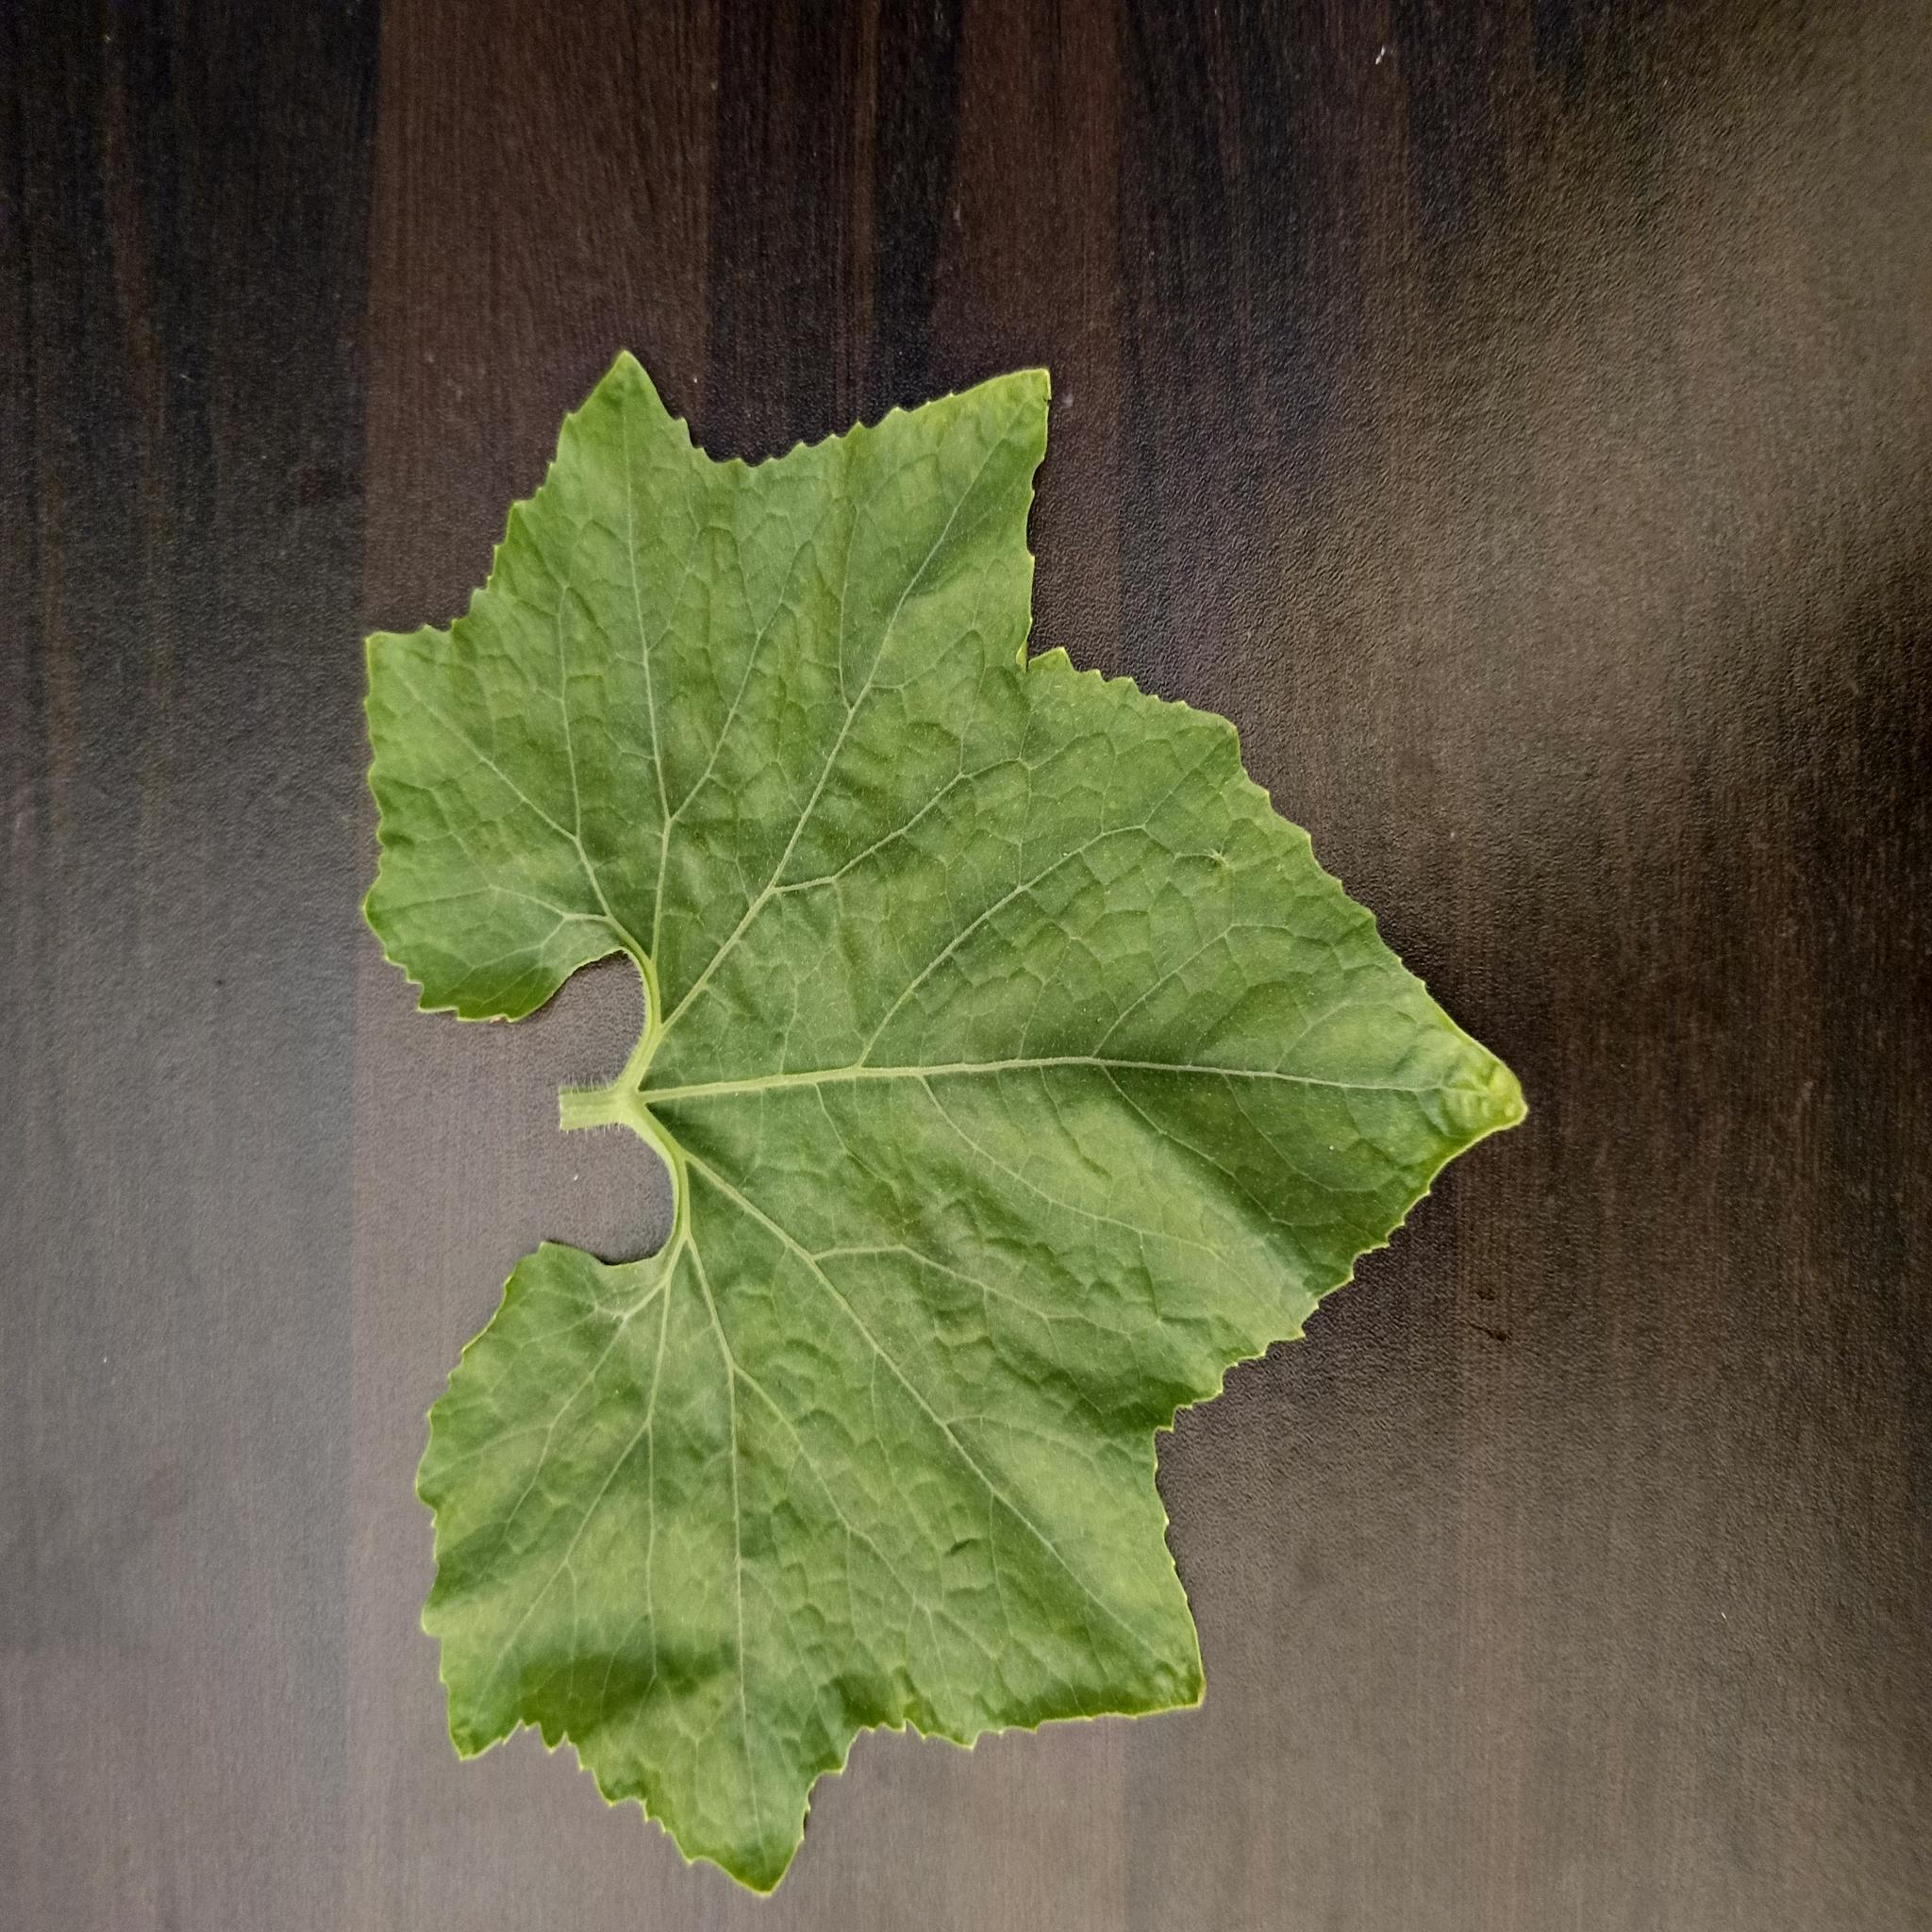
Label: Healthy